Hispanics in the United States Coast Guard

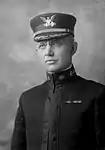
Commodore Detlef Frederick Argentine de Otte

The U.S. Coast Guard Academy, located in New London, Connecticut, accepts about 250 young men and women into its program each year. The four-year academic program leads to a Bachelor of Science degree in a variety of majors.